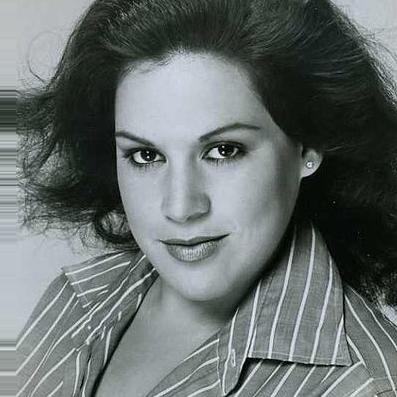
Age: 22